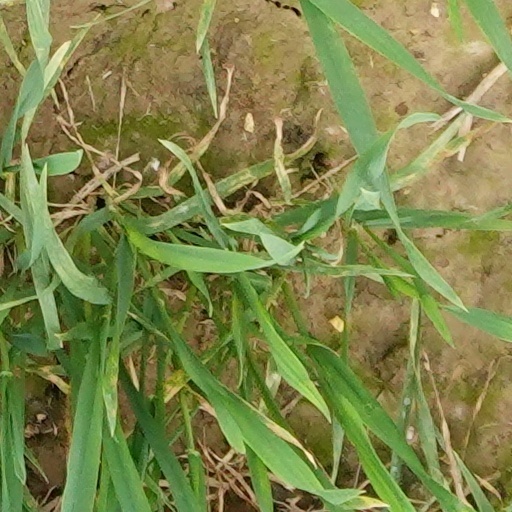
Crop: wheat